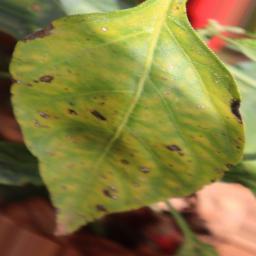
Label: nutritional